Kodandarama Temple, Hiremagalur

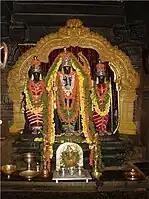
Image of presiding deity

In the garbhagrha on a common Hanuman pedestal, 1.5 ft high, there are idols of Kodandarama with Sita to his right and Lakshmana to his left. Rama and Lakshmana carry the arrows in their right hands and strung bows in their left hands. Typically, an idol of Hanuman accompanies images of Rama, but according to legend, the scene depicted of the presiding deity is situated at a time before Rama and Hanuman have met. The image of Hanuman was likely added to the pedestal for ritual sanctification purposes as worship of Rama is inappropriate without Hanuman.